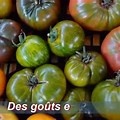
Label: tomato